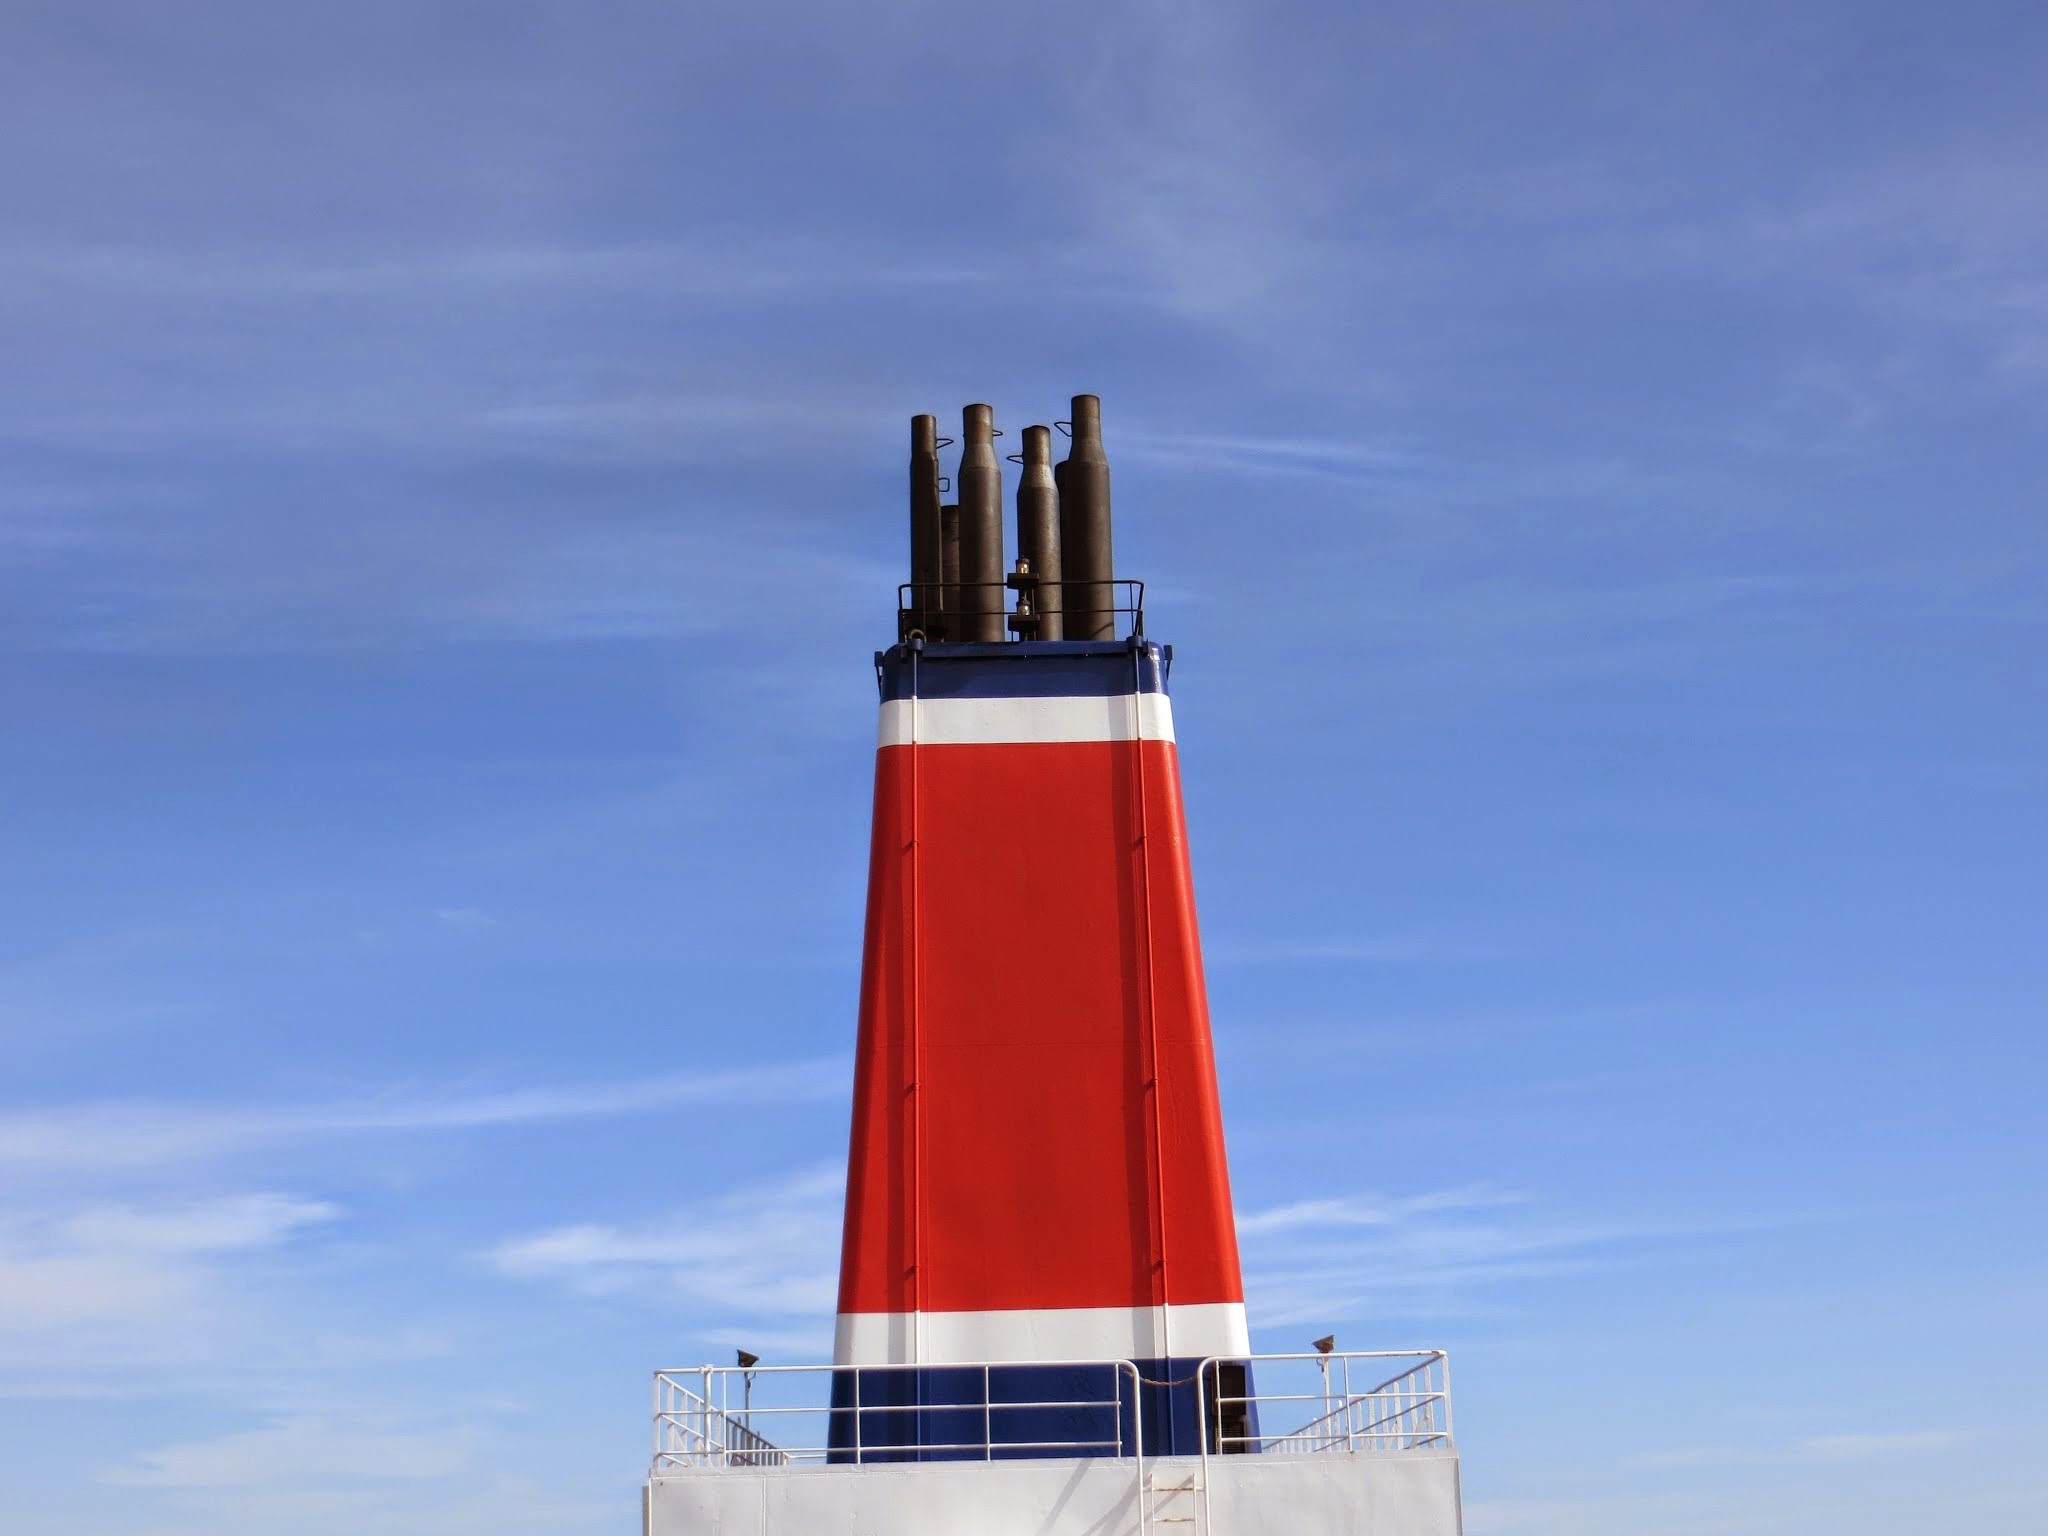
lighthouse, sky, ship, vehicle, tower, chimney, blue, energy, steamer, control tower, atmosphere of earth